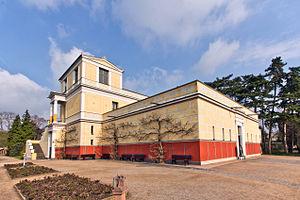
Le Pompejanum est la réplique d'une villa romaine antique, la maison des Dioscures de Pompéi. Le Pompejanum est construit sur la rive du Main en Bavière à Aschaffenbourg.